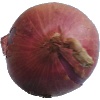
Label: Onion Red 1